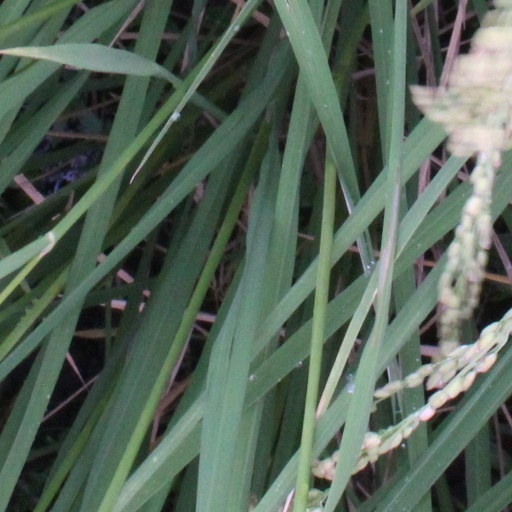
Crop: rice